Prozorro

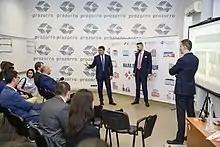
Prime Minister Volodymyr Groysman at ProZorro office in July 2018

Dozorro is Prozorro's end-to-end online platform which allows any participant of the public procurement process - citizens, businesses, public buyers, controlling and prosecution bodies - to monitor particular tender, analyze procurement records, report wrongdoings and appeal the illegal practices. Shortly, it is online public oversight platform for public tenders, launched on November 1, 2016.